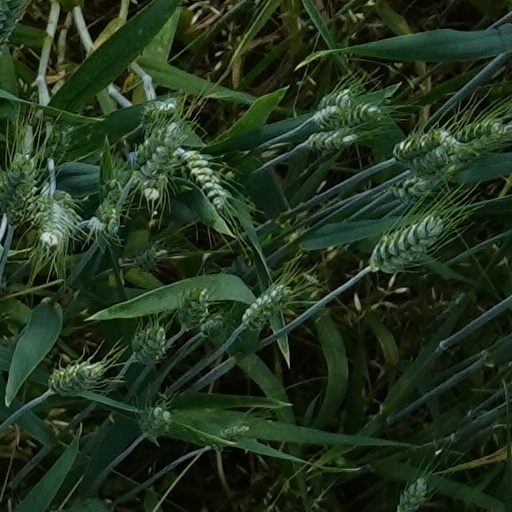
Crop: wheat